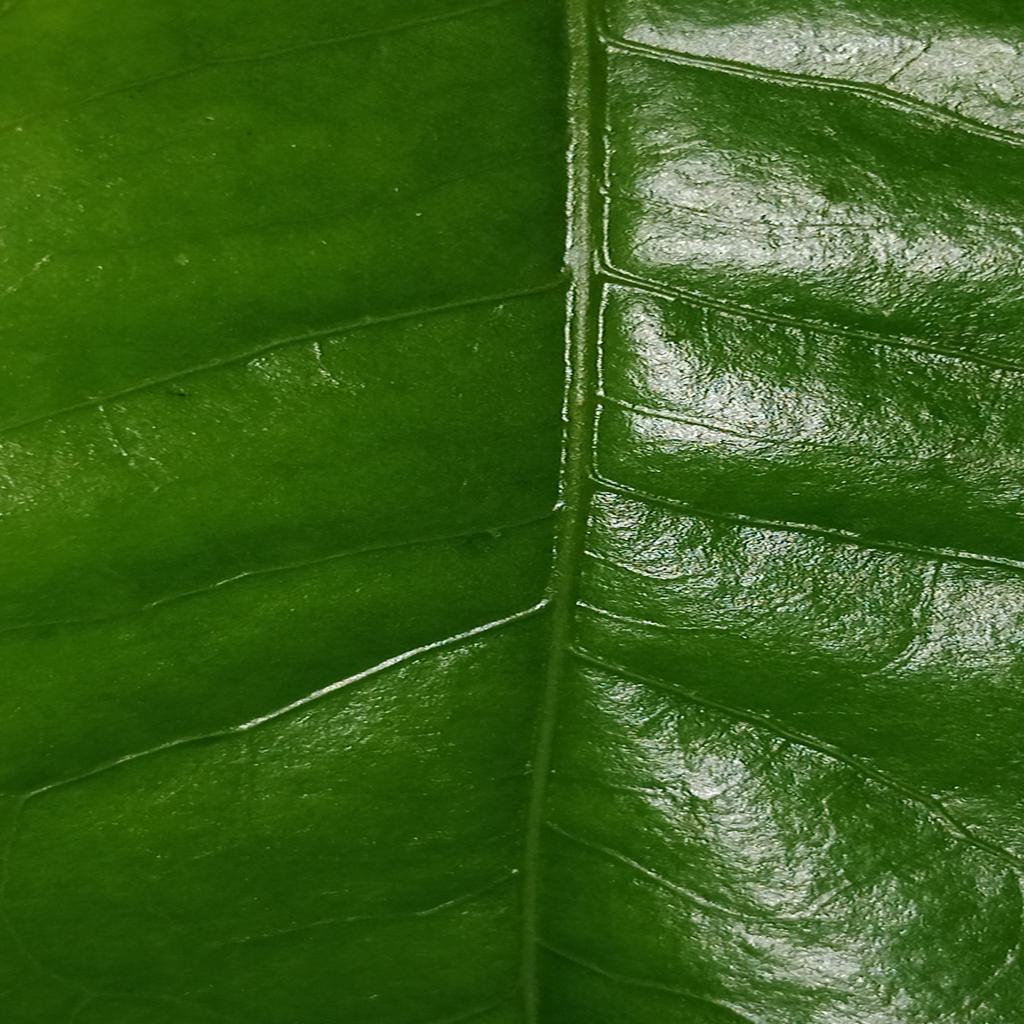
Label: Healthy